Copán

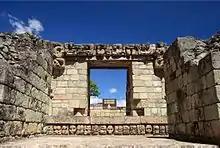
The interior doorway of Structure 10L-22

Structure 10L-16 (Temple 16) is a temple pyramid that is the highest part of the Acropolis. It is located between the East and West Courts at the heart of the ancient city. The temple faces the West Court within the Acropolis and is dedicated to K'inich Yax K'uk' Mo', the dynastic founder. The temple was placed on top of the original palace and tomb of the king. It is the final version of a number of temples built on top of each other, as was common practice in Mesoamerica. The earliest version of this temple is nicknamed Hunal; it was built in the talud-tablero style of architecture that was typical of Teotihuacan, with traces of brightly colored murals on the surviving traces of the interior walls. The king was buried in a vaulted crypt that was cut into the floor of the Hunal phase of the building, accompanied by rich offerings of jade. K'inich Popol Hol, son of the founder, demolished the palace of his father and built a platform on top of his tomb, named Yehnal by archaeologists. It was built in a distinctively Petén Maya style and bore large masks of K'inich Tajal Wayib', the sun god, which were painted red. This platform was encased within another much larger platform within a decade of its construction. This larger platform has been named Margarita and had stucco panels flanking its access stairway that bore entwined images of quetzals and macaws, which both form a part of K'inich Yax K'uk' Mo's name. The Margarita phase contained a tomb with the richly accompanied burial of an elderly woman nicknamed the "Lady in Red". It is likely that she was the widow of K'inich Yax K'uk' Mo' and the mother of K'inich Popol Hol. The upper chamber of the Margarita phase temple was converted to receive offerings and the unusual Xukpi stone, a dedicatory monument used in one of the earlier phases, was reused in this later phase.